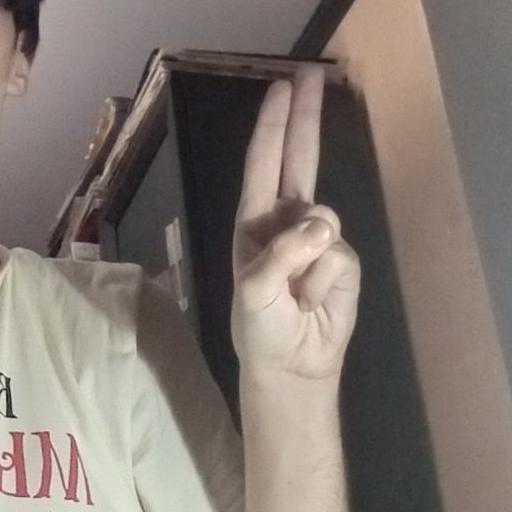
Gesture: two_up